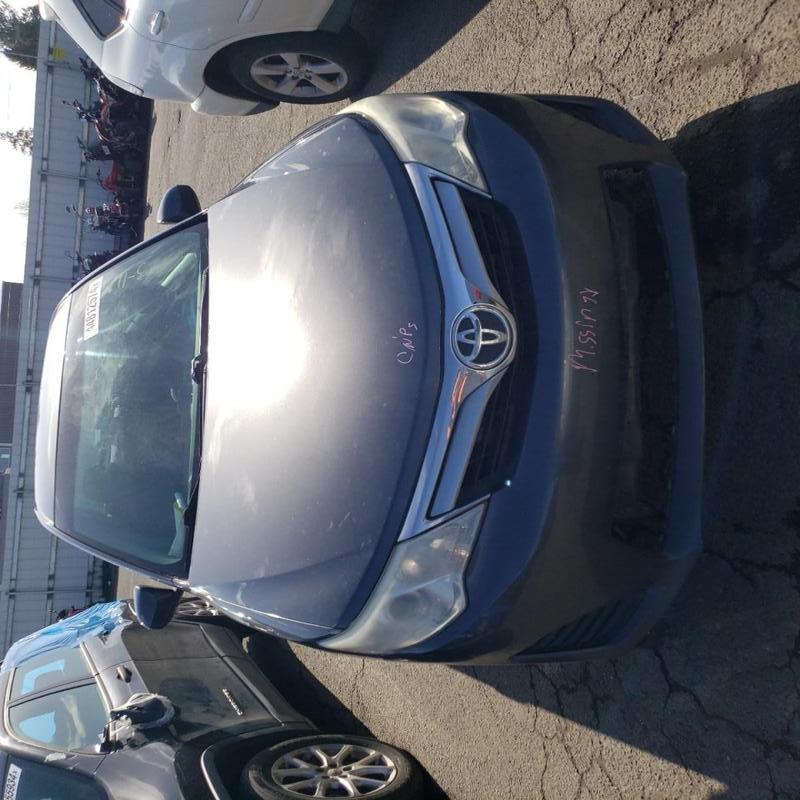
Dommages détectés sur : pare-choc avant, capot, pare-brise avant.
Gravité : majeur